Chessington World of Adventures

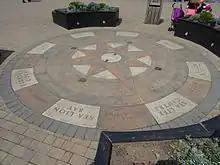
Compass in the centre of Adventure Point, with each area in the resort labelled

Chessington World of Adventures opened on 6 July 1987. Its main ethos centres around the idea of bringing together a collection of the different cultures and experiences from around the world; a considerable amount of the park is built on the stereotypical setting of each area it is focused on. Major attractions include: "Vampire", "Dragon's Fury", "KOBRA", "", Scorpion Express, Mandrill Mayhem and "Croc Drop".